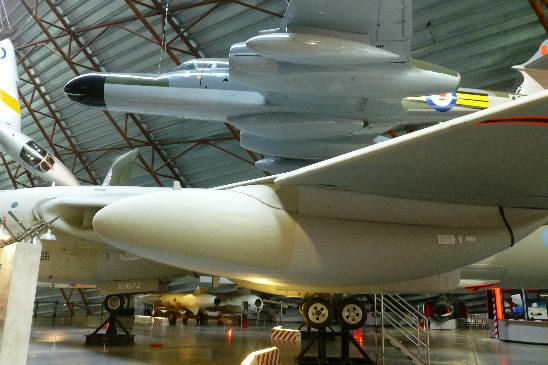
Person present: No